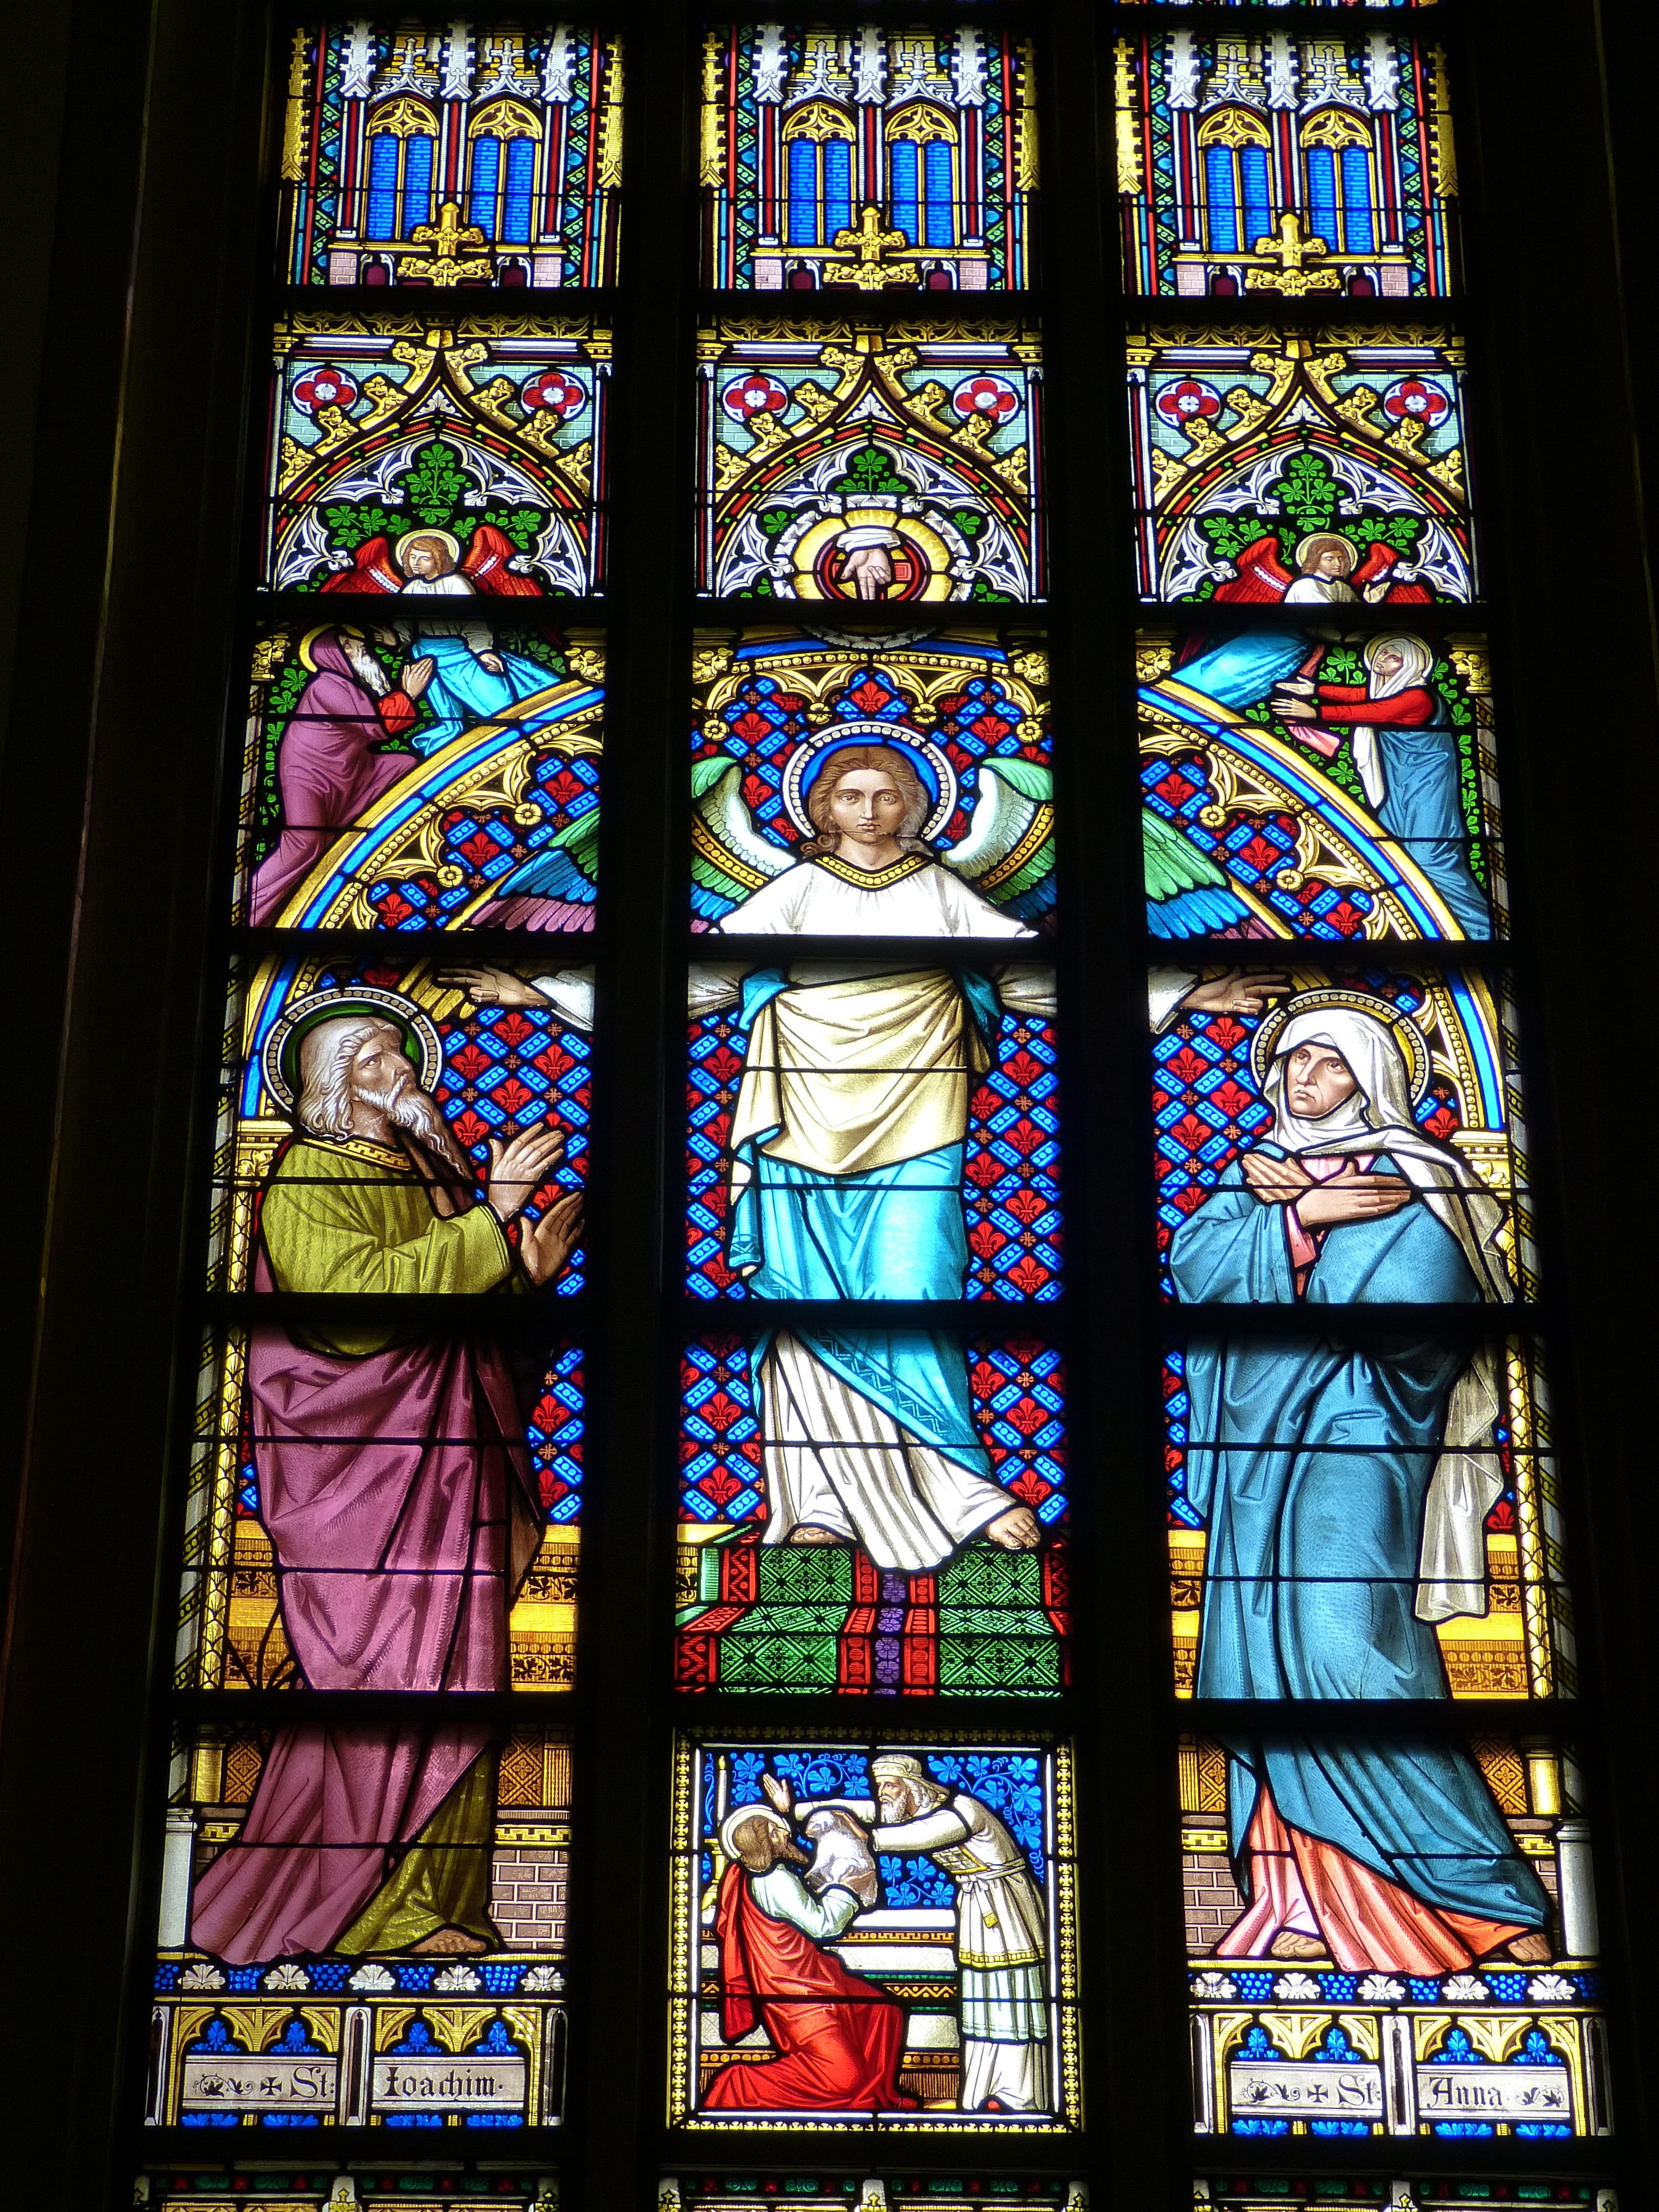
window, glass, color, church, christmas, material, gothic, stained glass, bible, advent, christmas time, christ, angel, faith, maria, christianity, historically, birth, stained glass window, church window, josef, proclamation